Pequeños Gigantes USA

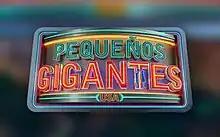

Pequeños Gigantes USA is a Spanish-language reality talent show that originally premiered in United States on February 6, 2017, on Univision. The show is hosted by Giselle Blondet, with Sebastián Villalobos as digital reporter.